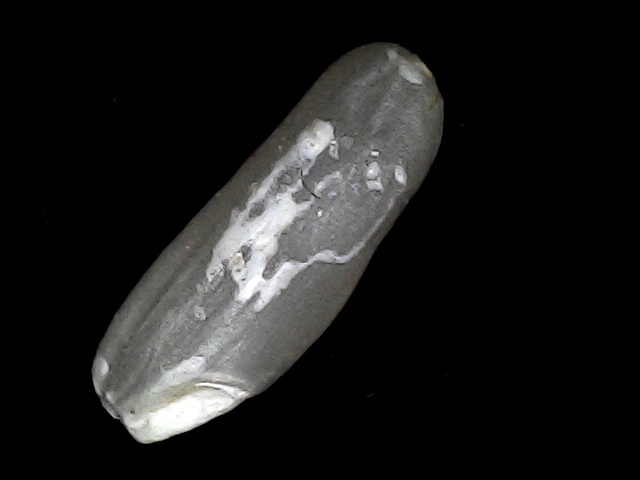
Rice variety: BD49